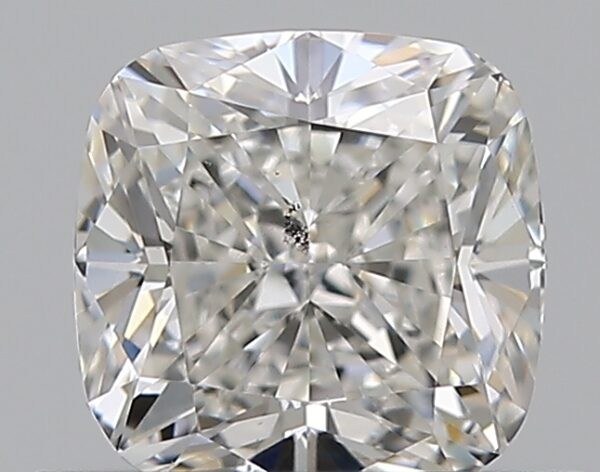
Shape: cushion
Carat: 0.7
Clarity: SI1
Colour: G
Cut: EX
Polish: EX
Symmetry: VG
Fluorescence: N
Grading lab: GIA
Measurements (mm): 4.94 x 4.87 x 3.39